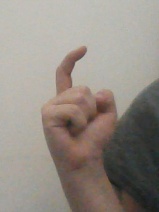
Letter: ra